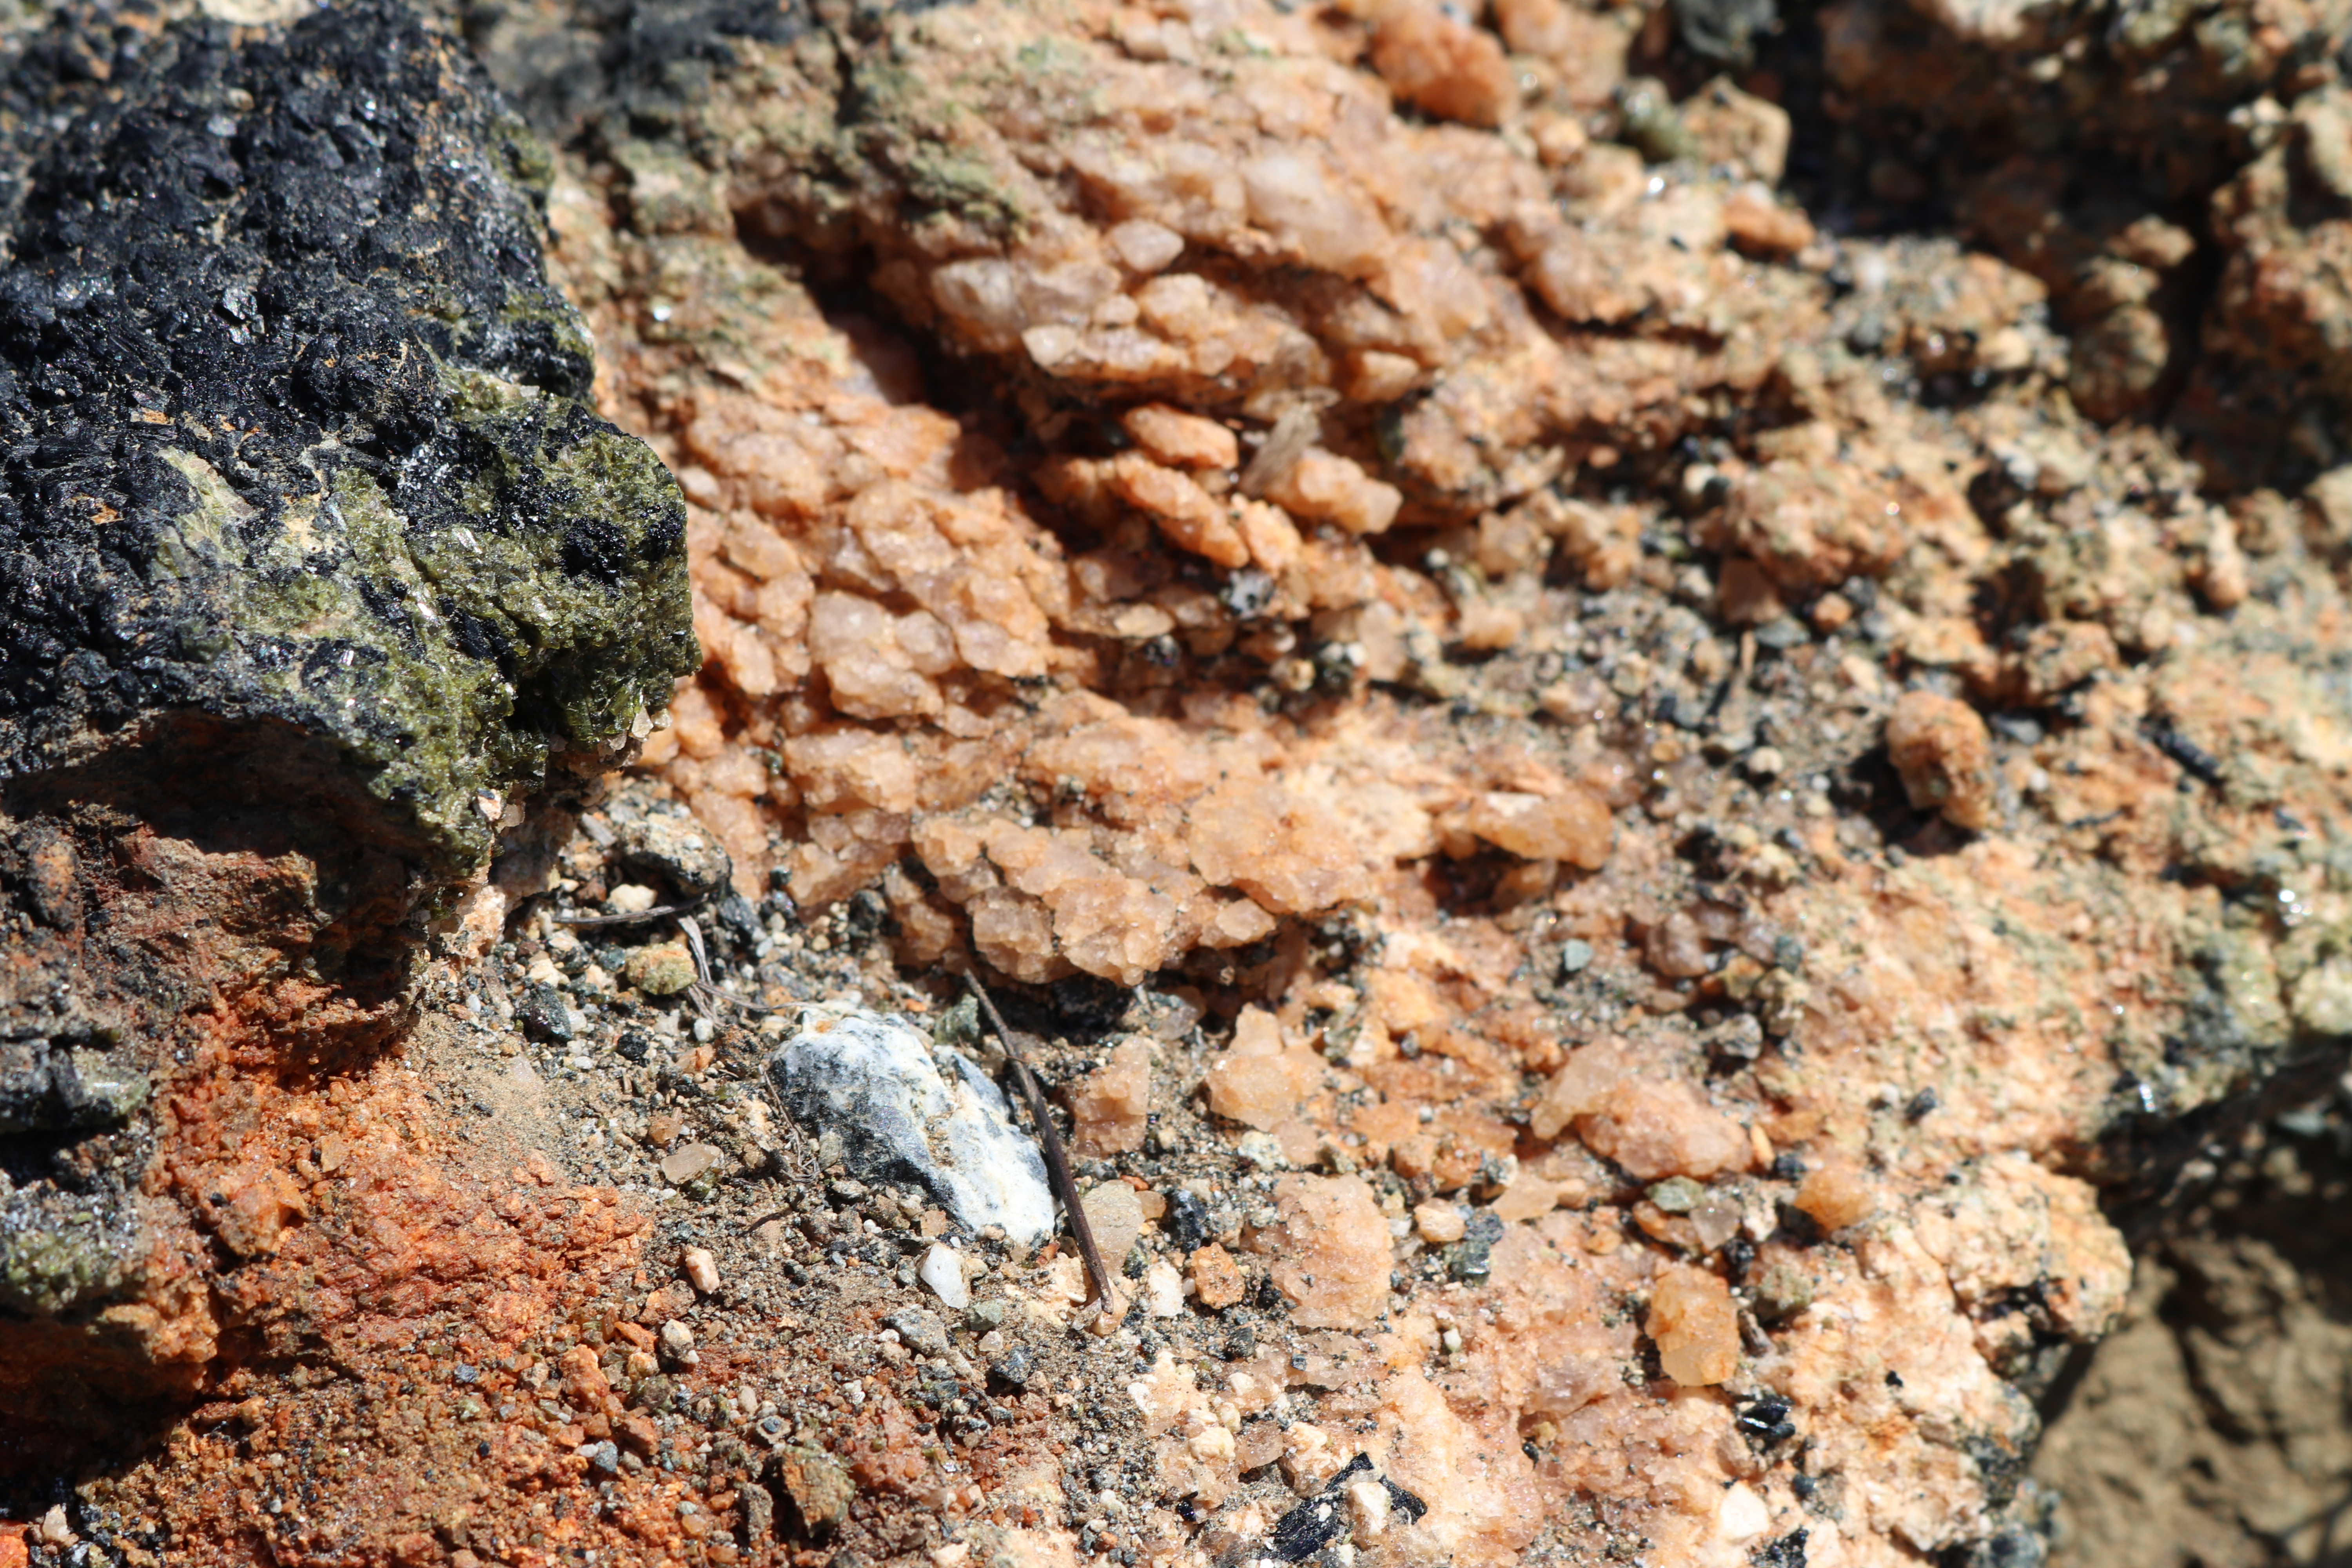
fumarole, geology, rocks, crystals, rock, soil, mineral, igneous rock, organism, bedrock, geological phenomenon, outcrop, formation, dike